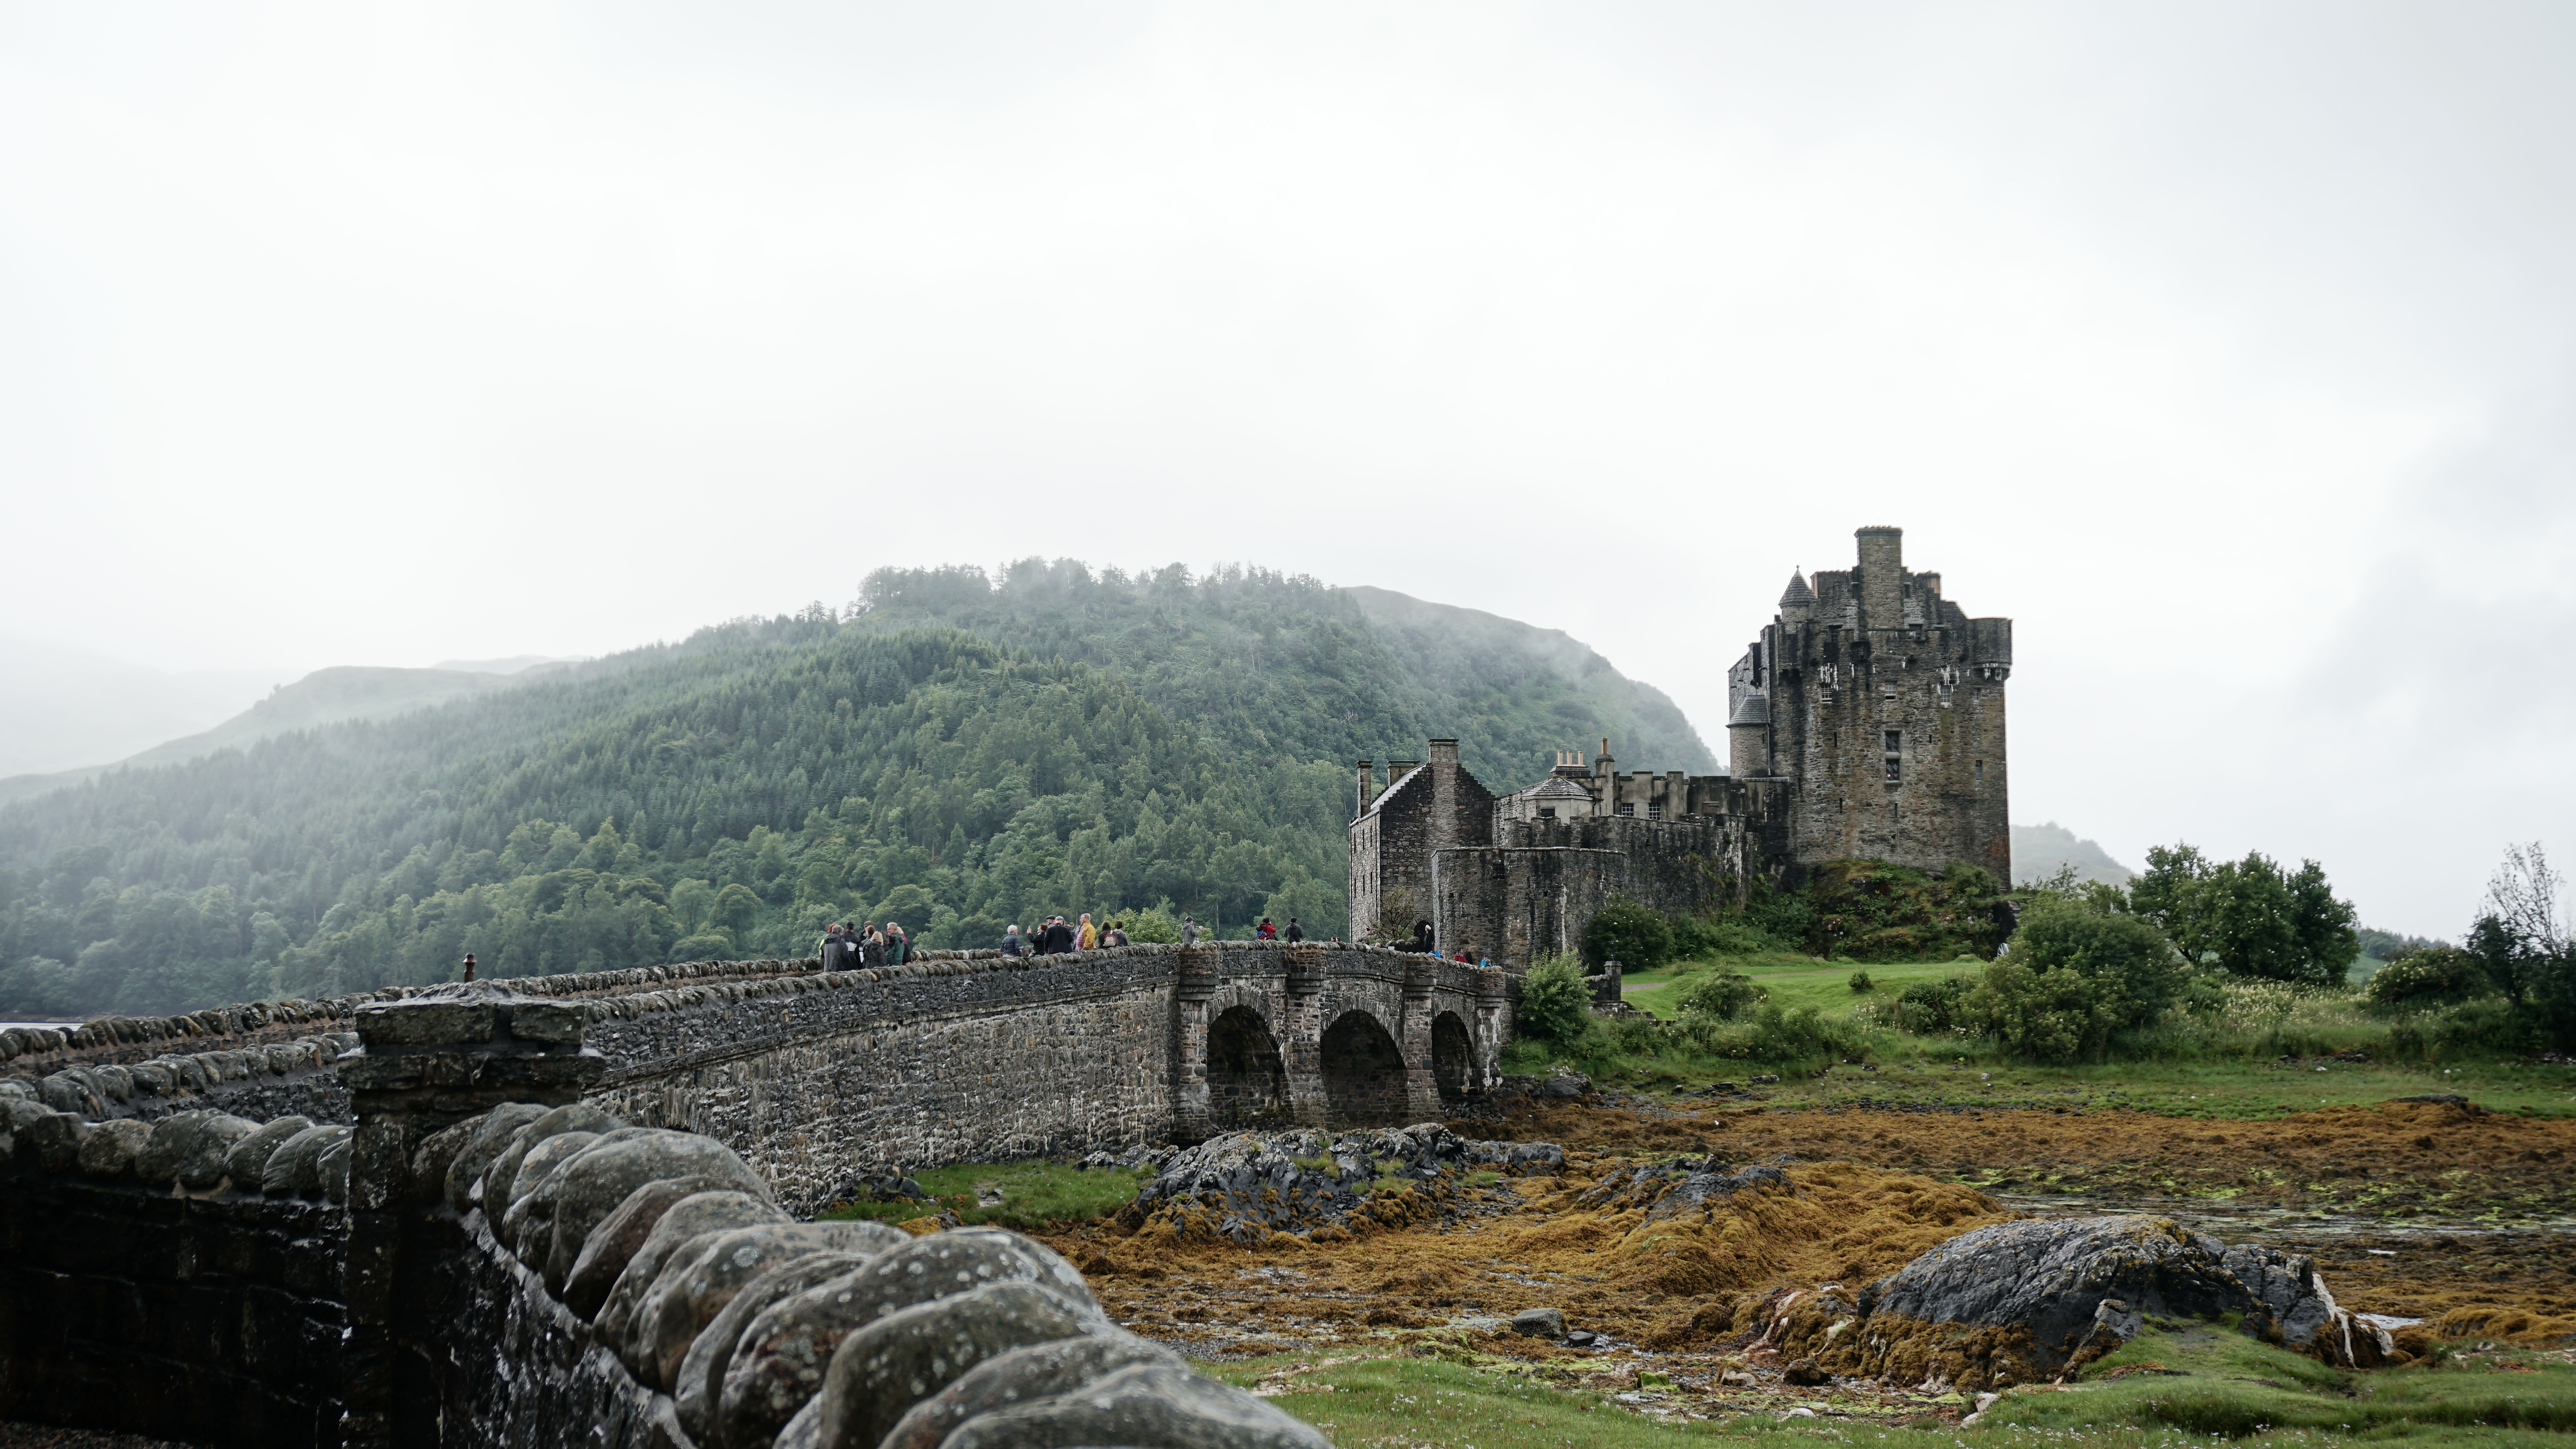
tree, forest, rock, fog, bridge, building, castle, landmark, fortification, place of worship, ruins, monastery, ancient history